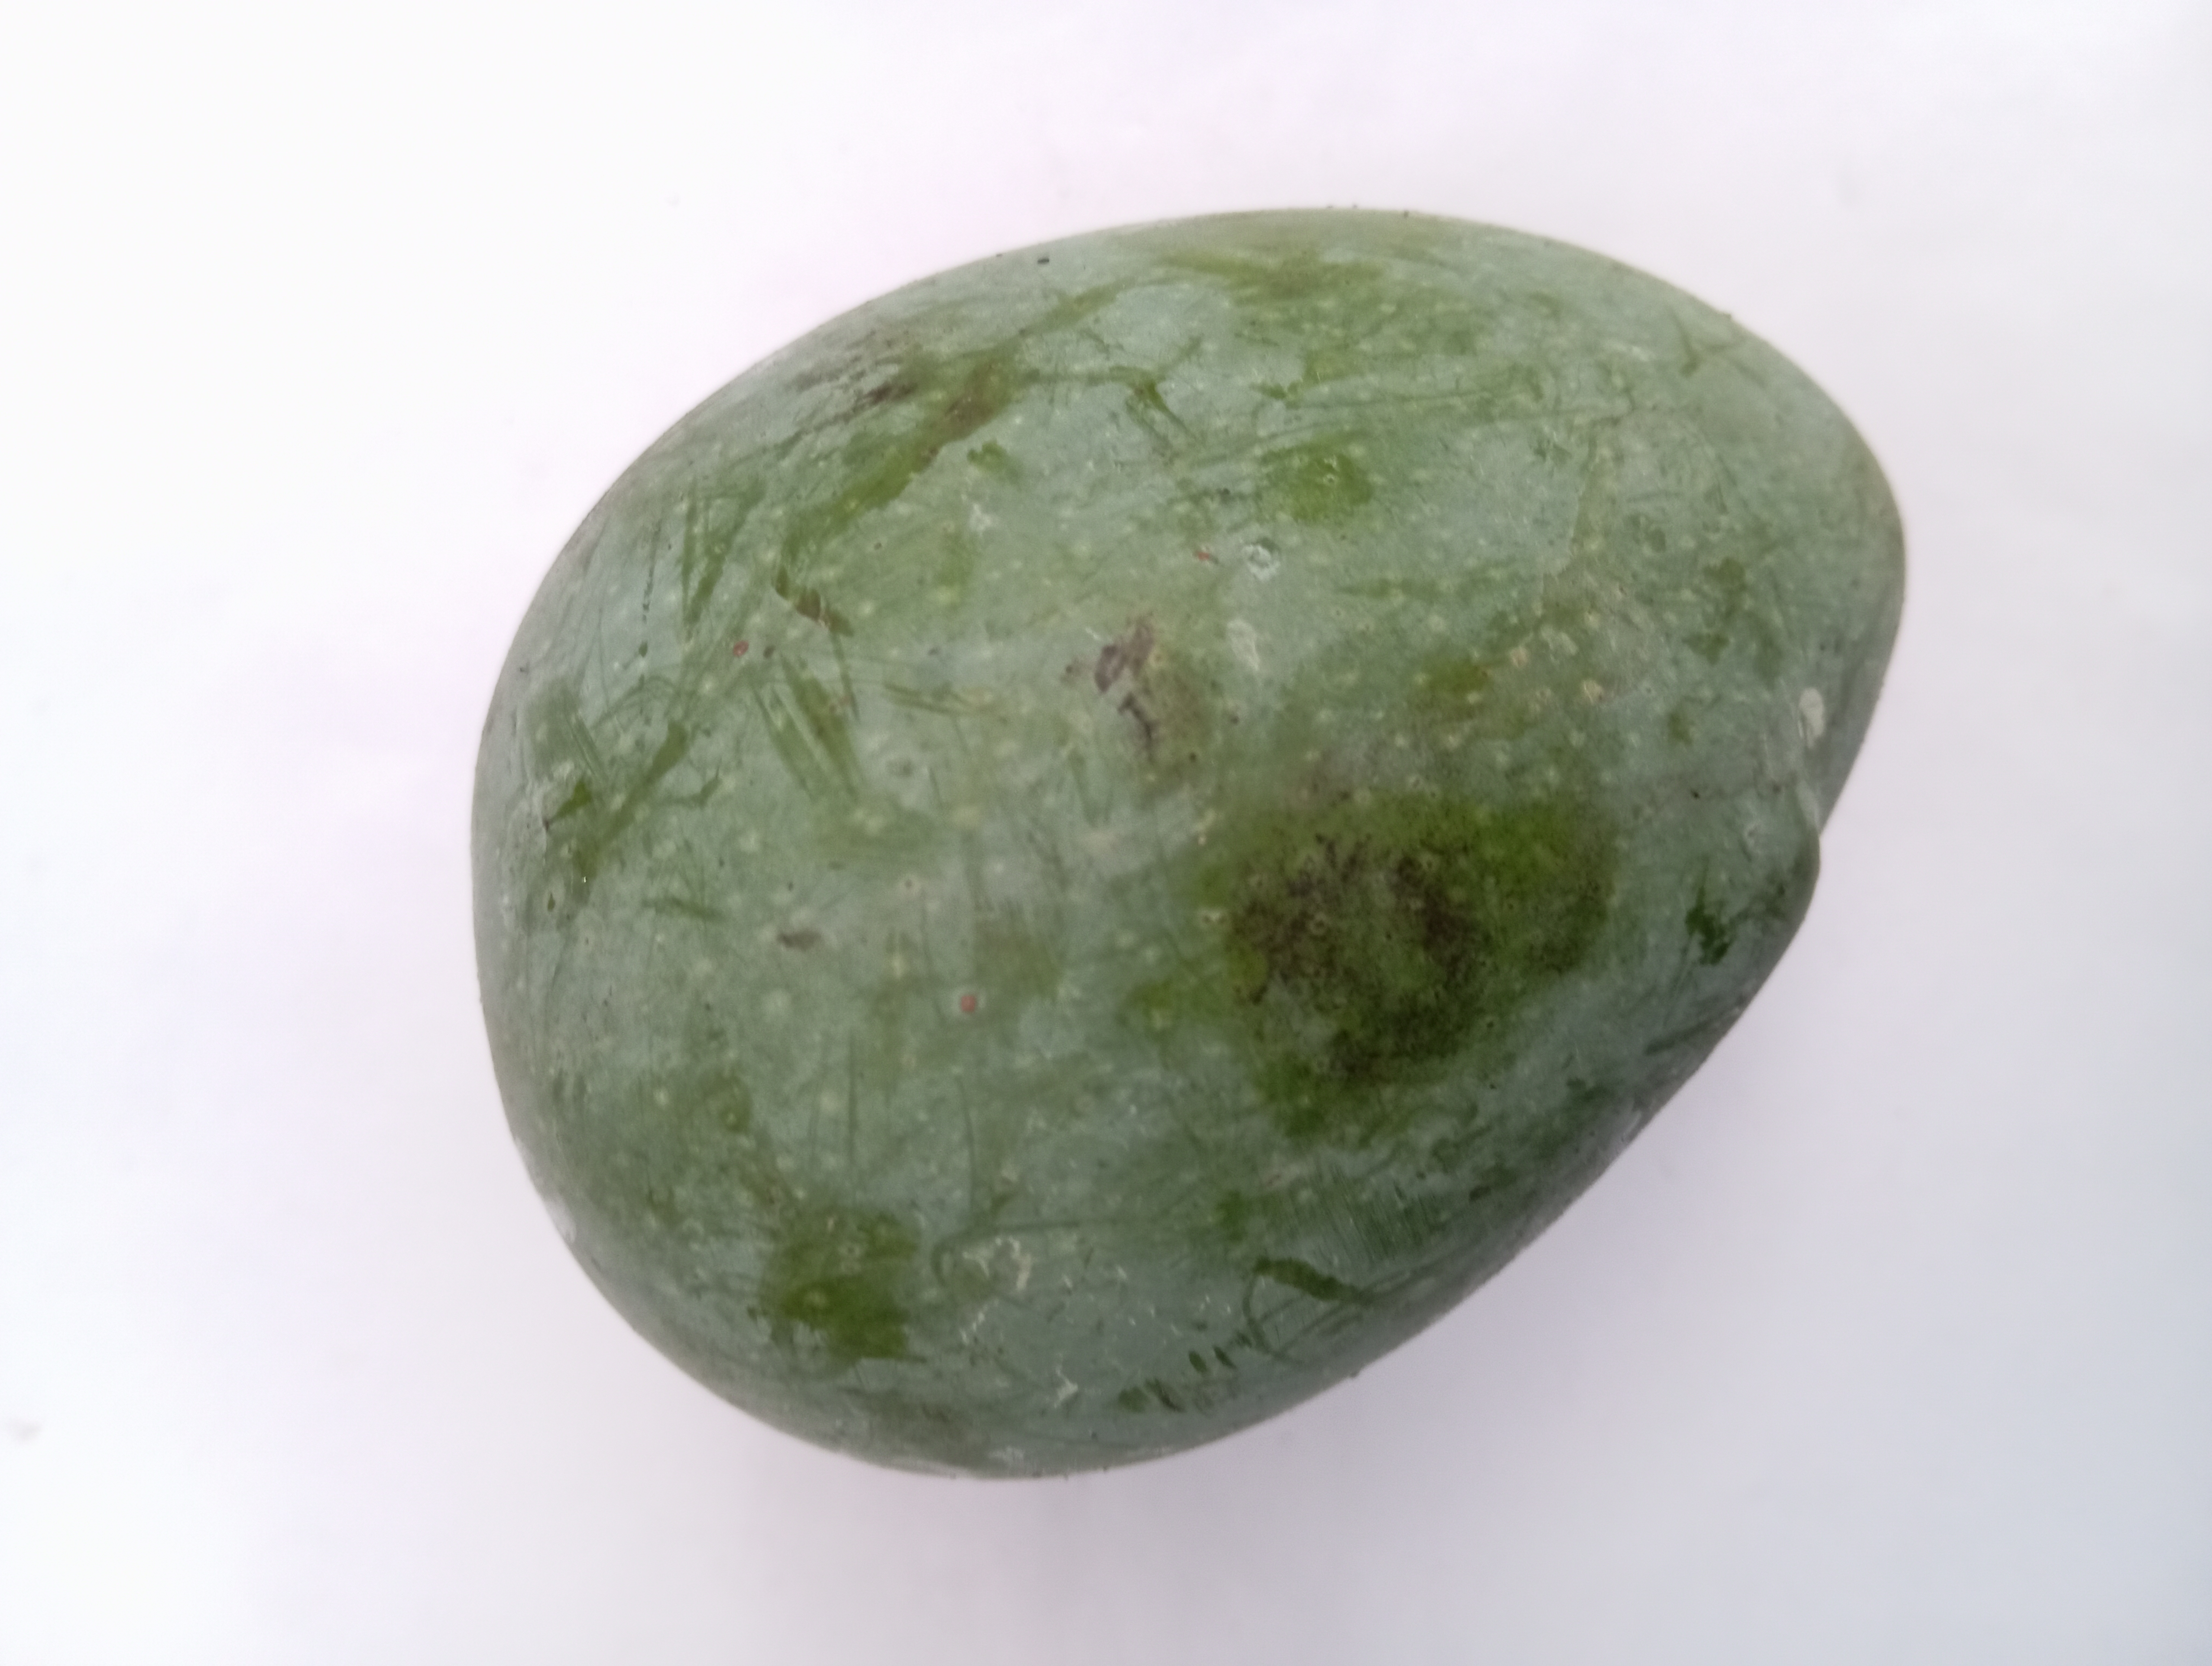
Mango variety: Bari 4